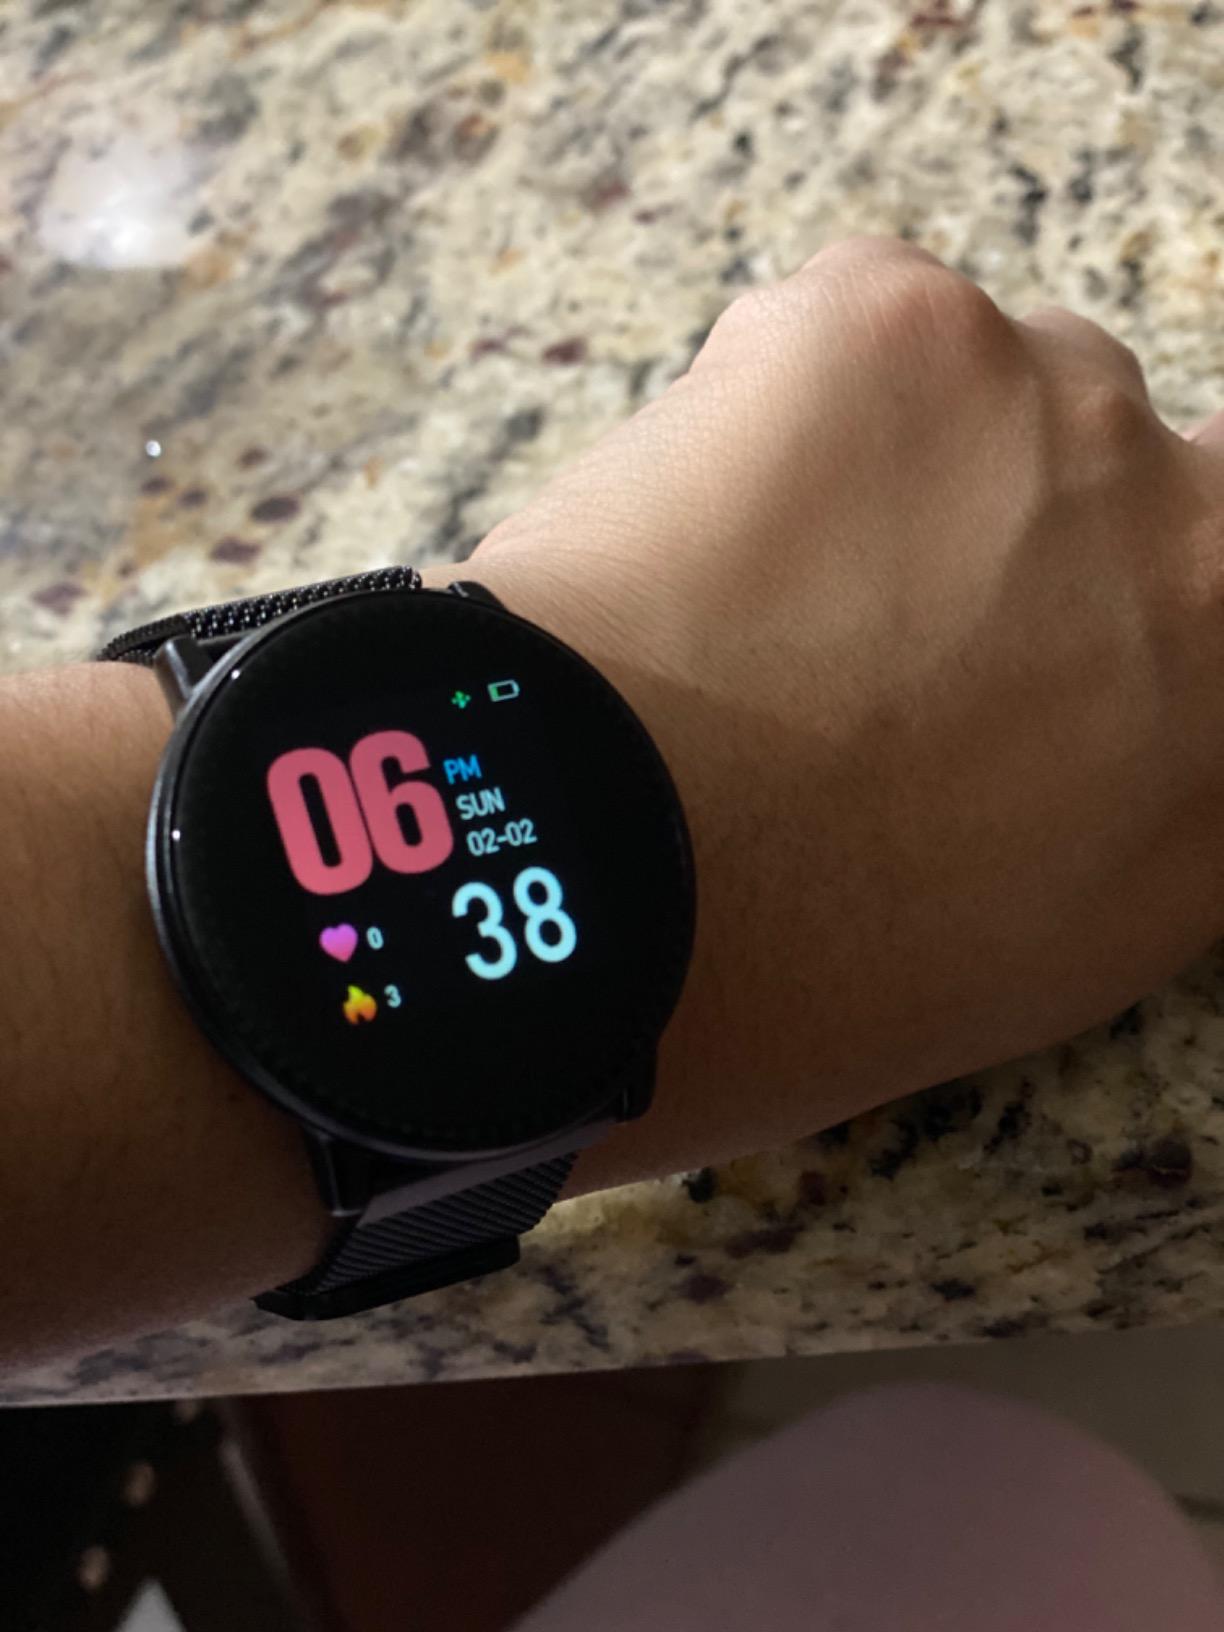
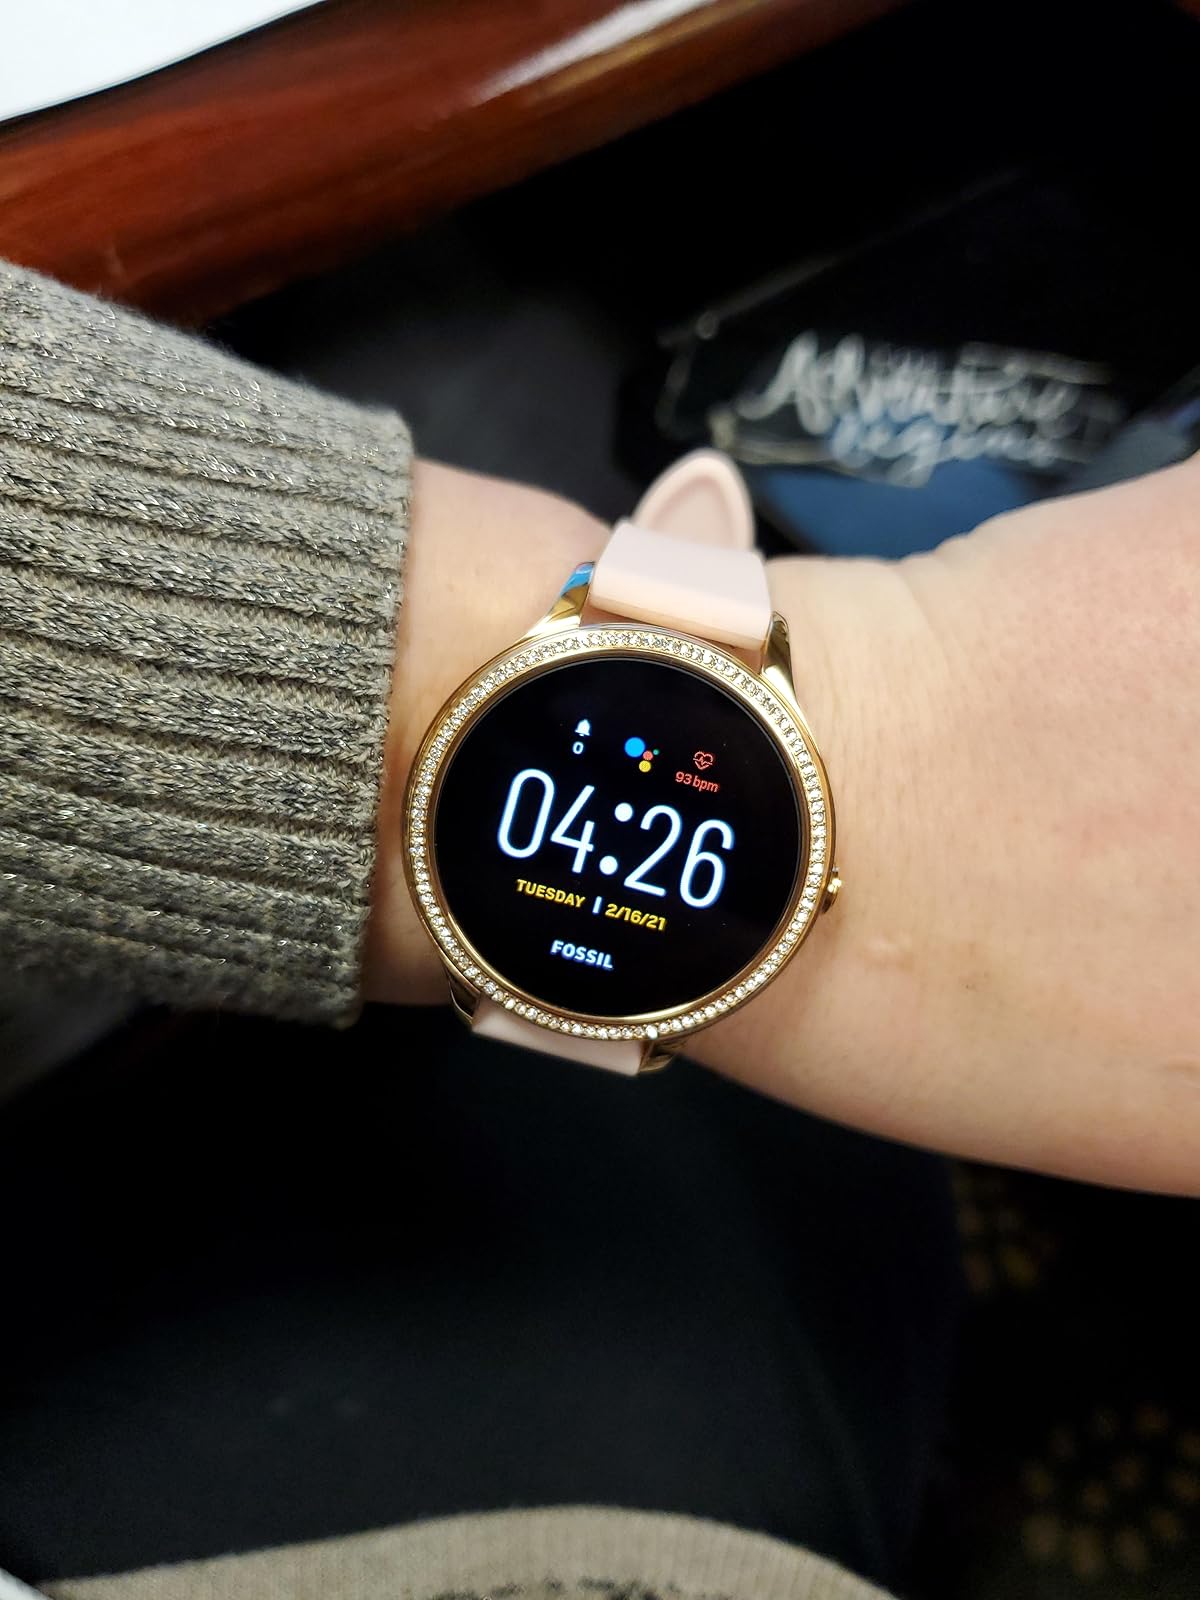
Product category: smartwatch
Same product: no